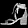
Label: Sandal